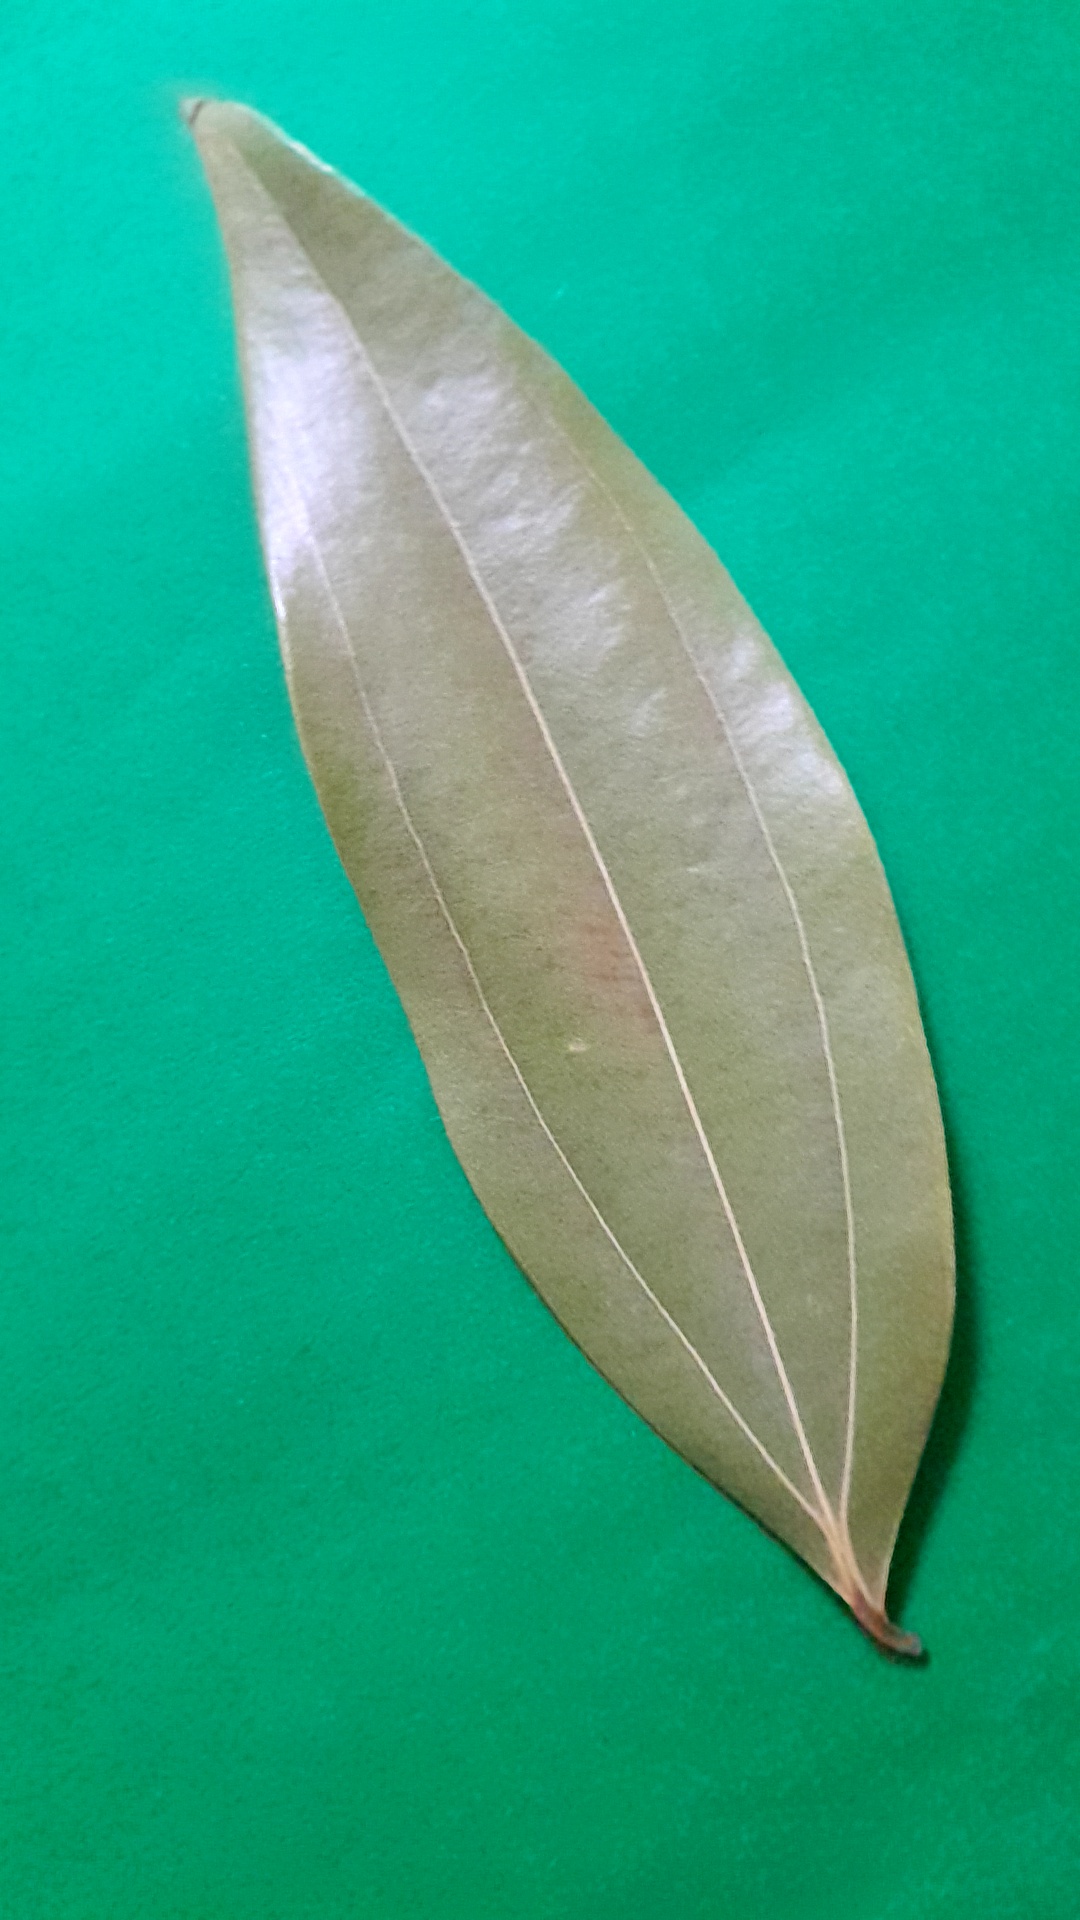
Label: Dry Leaf